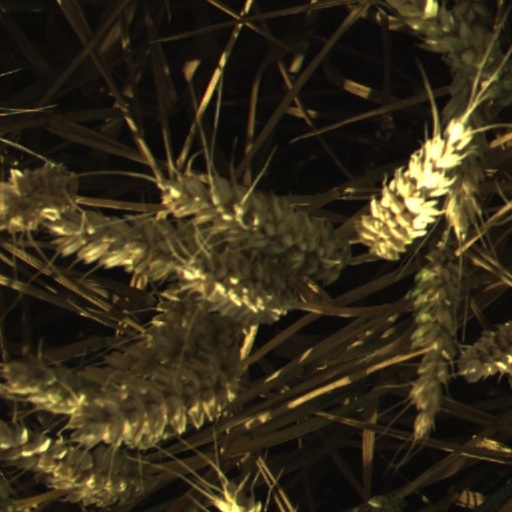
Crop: wheat